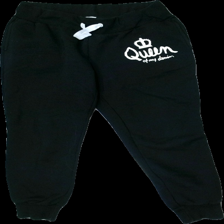
View: front
Type: Trousers
Category: Ladies
Brand: Not in the list
Brand text on label: Denim day
Colors: Black, White
Material: 62% Cotton 28% Polyester
Pattern: Logo print
Cut: Regular
Size: L
Price range: <50
Recommended usage: Export
Description: black sweat pants with logo print